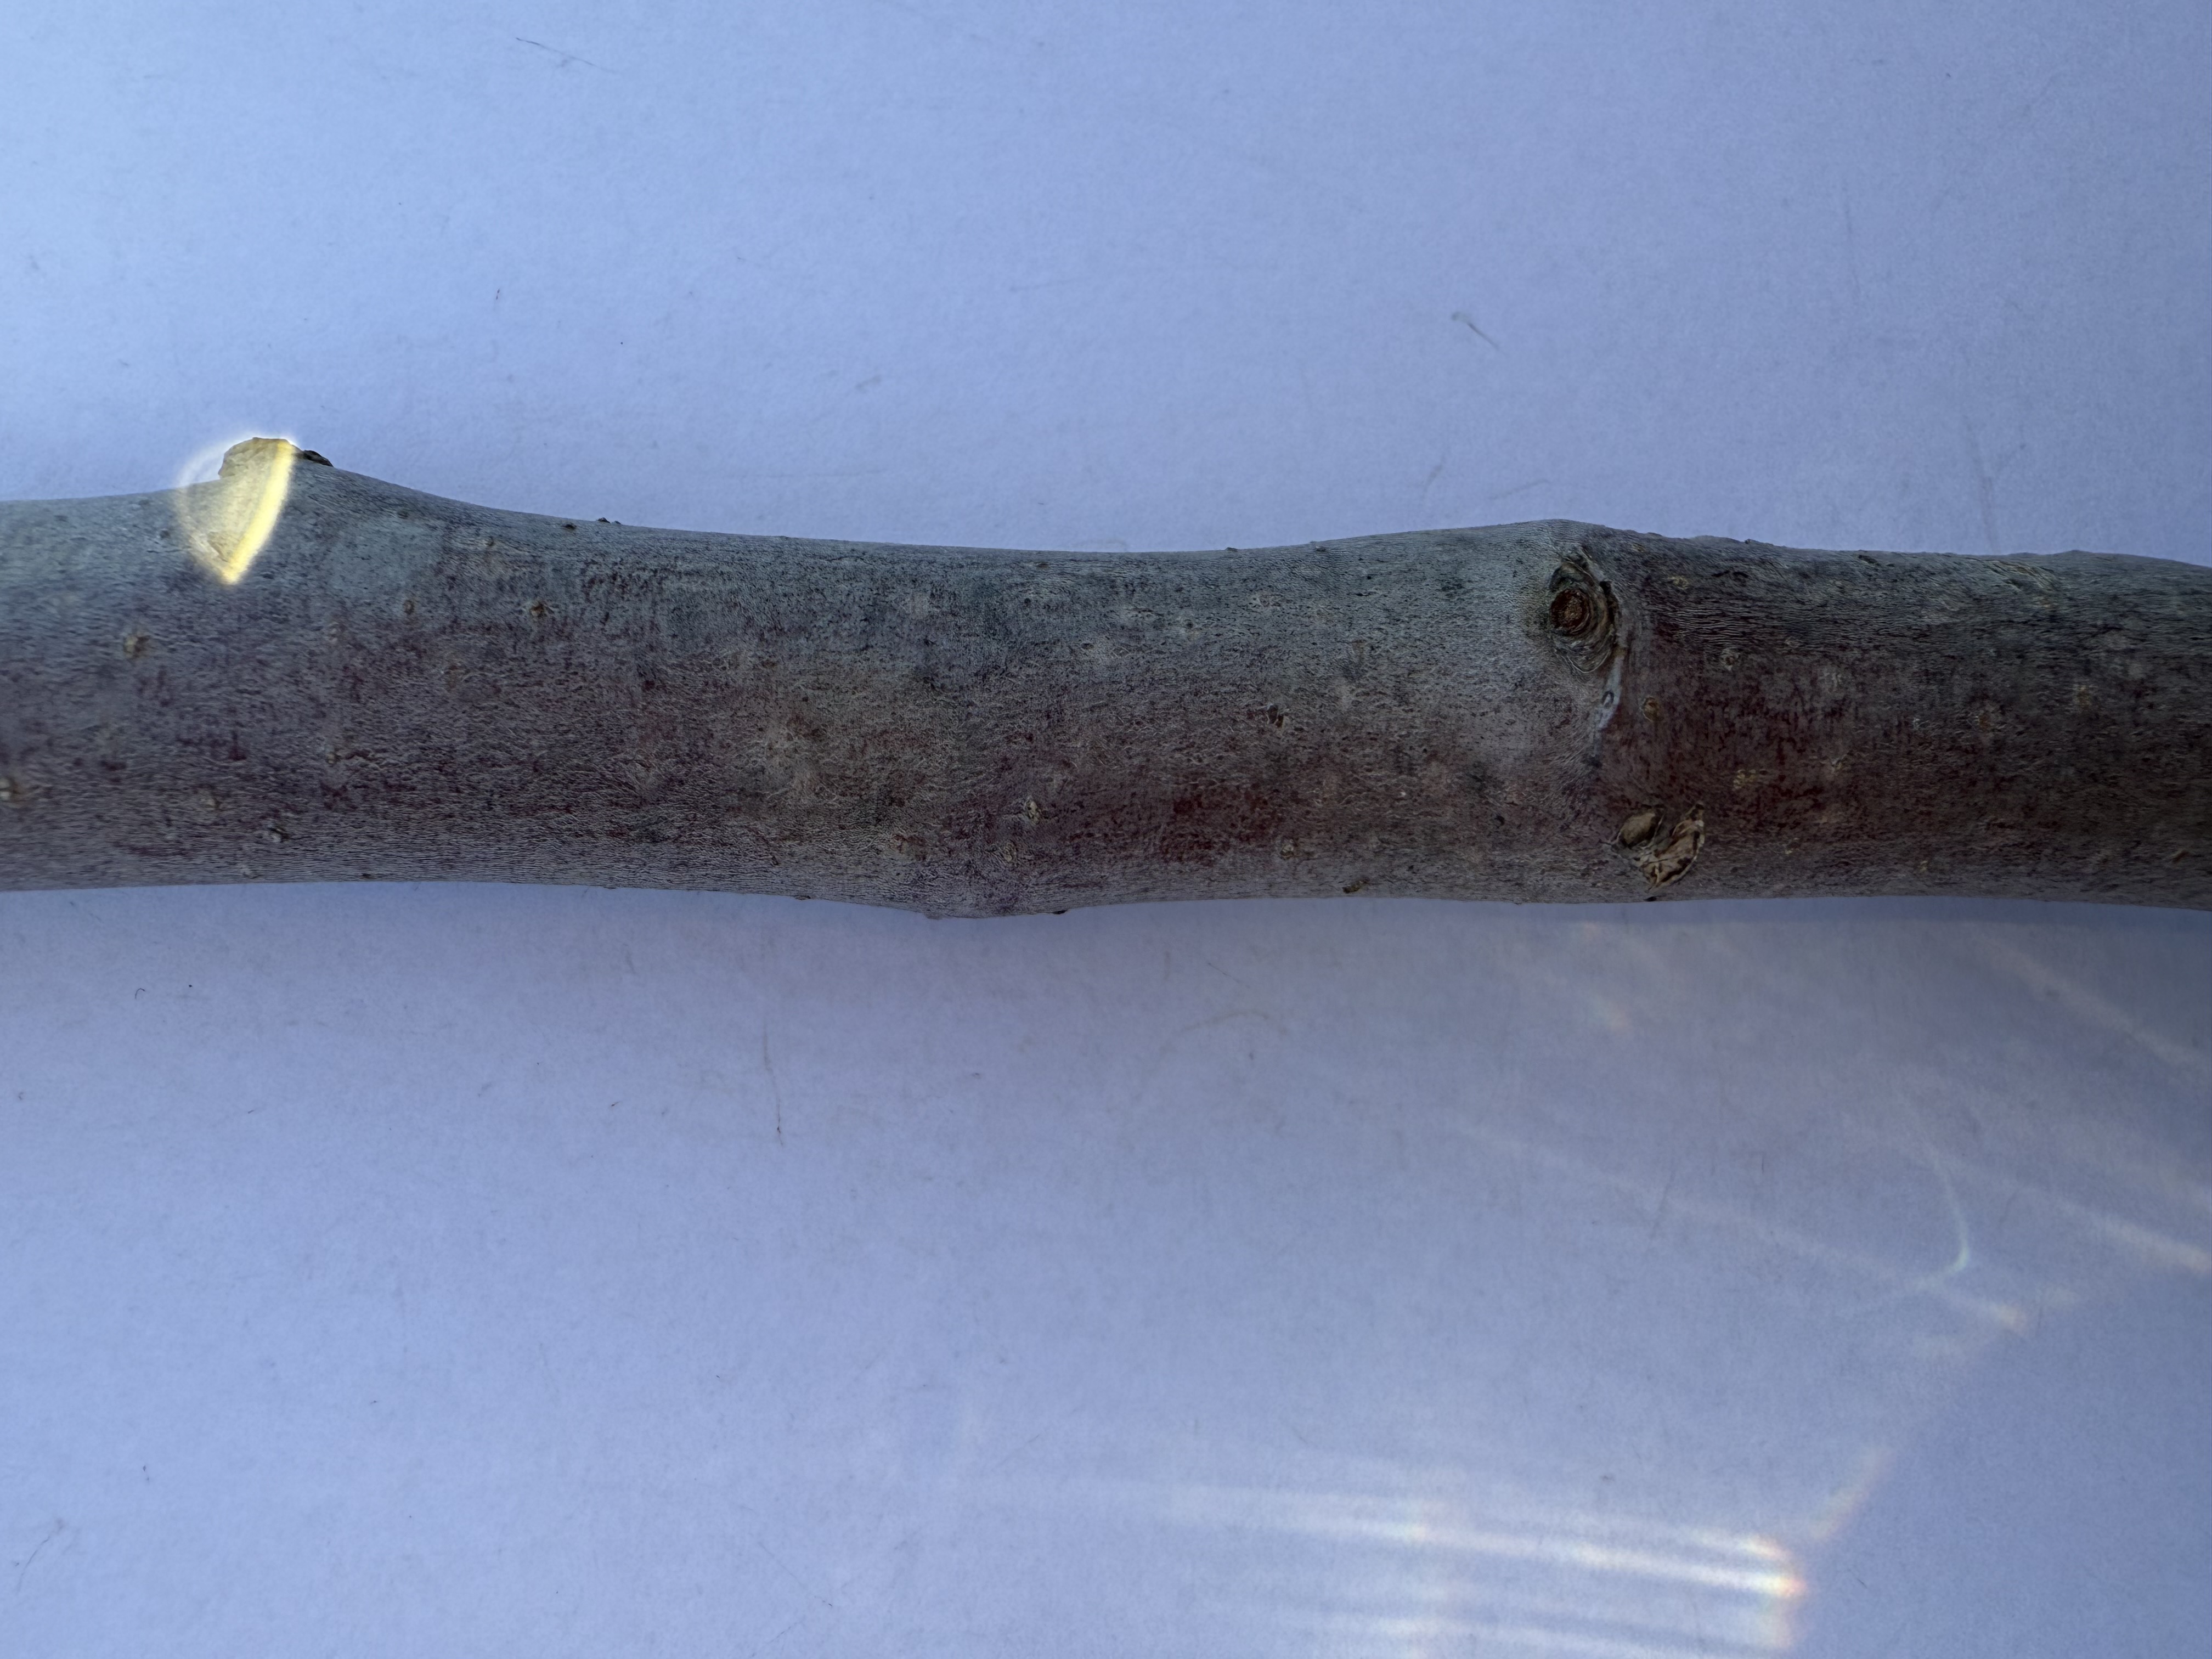
Variety: Granny Smith Apple